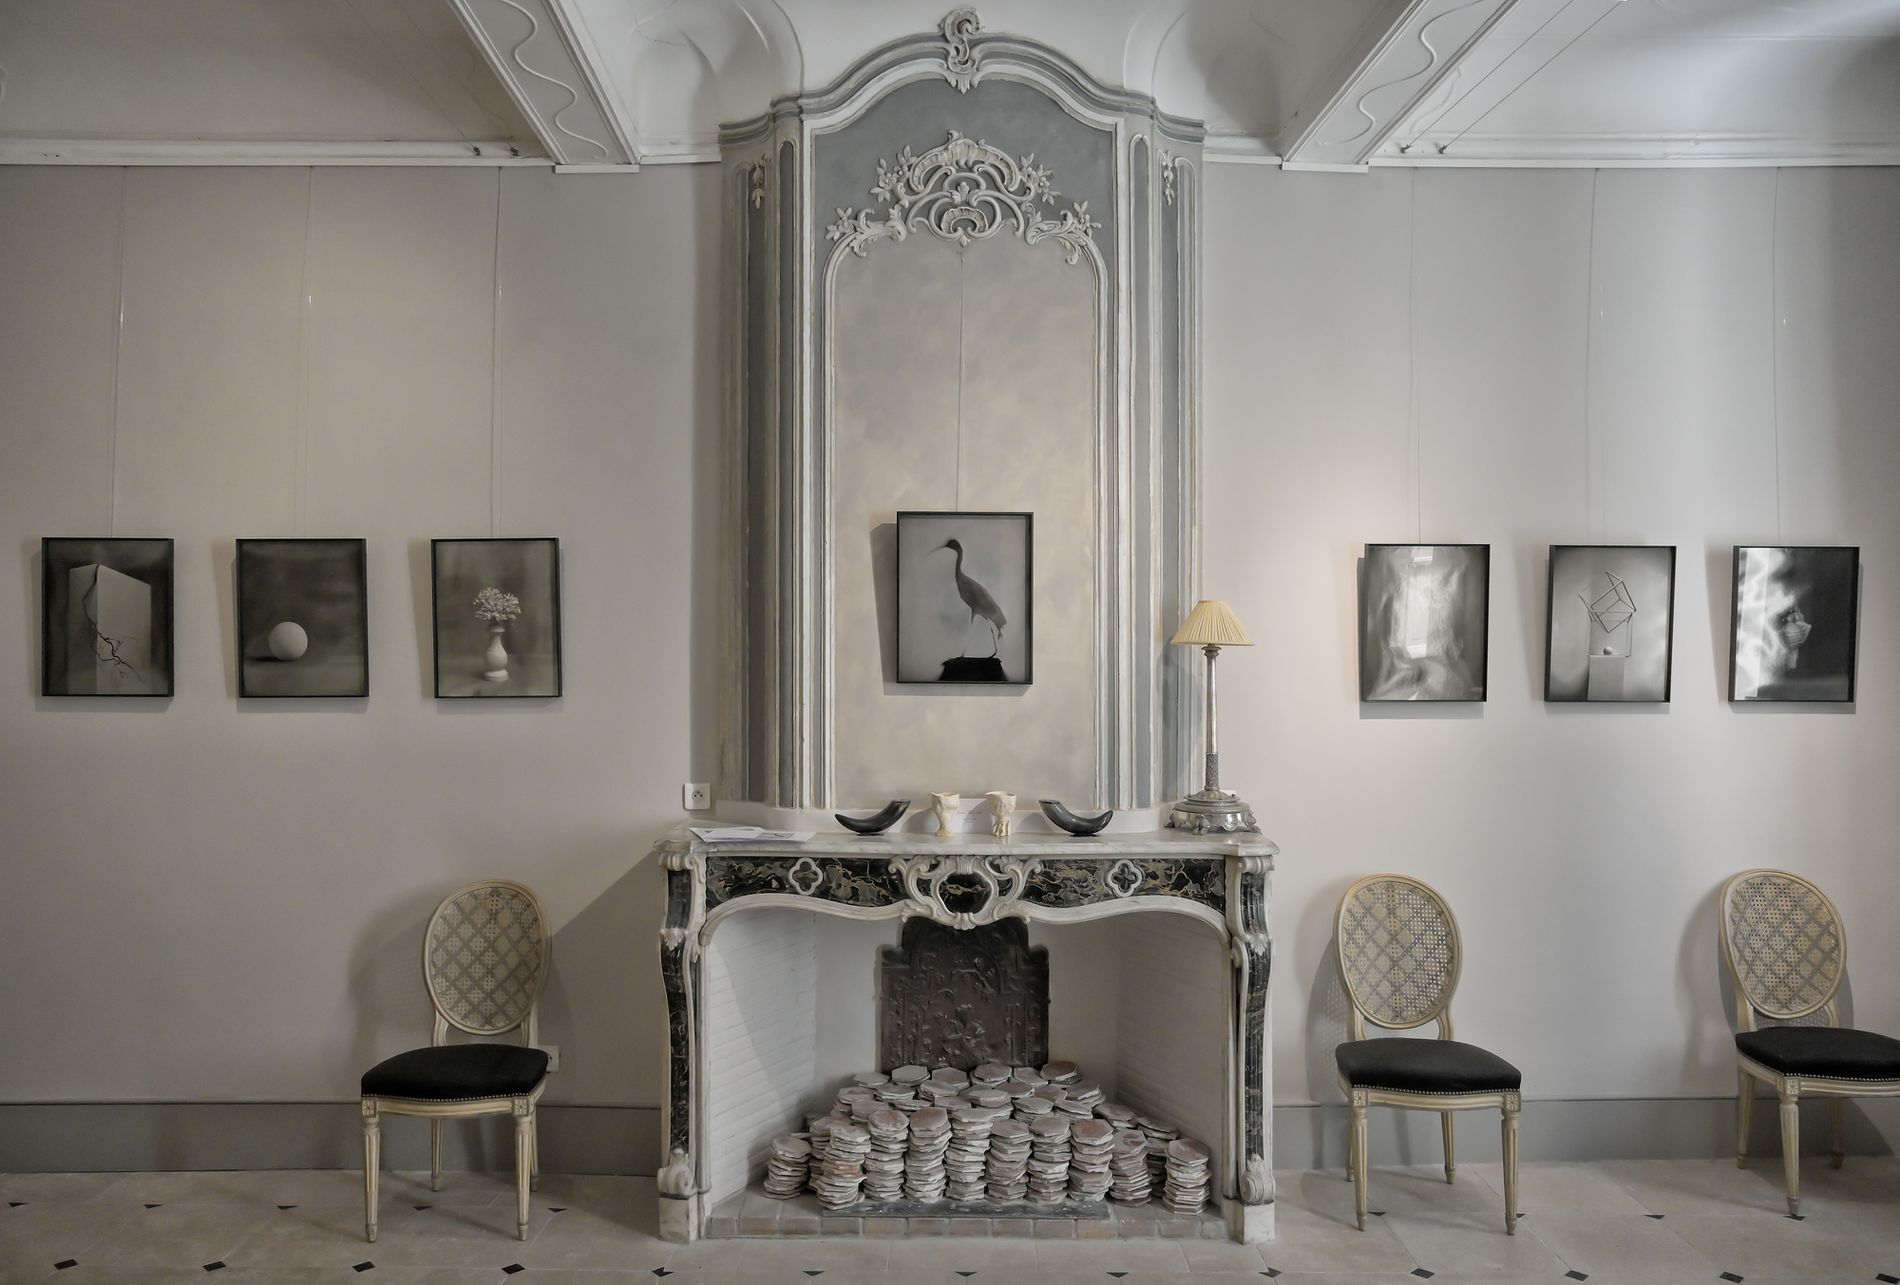
Vintage room
A part of a vintage styled room that has a decorative hearth with a lamp on it and a baroque panel wall in the middle of a plain wall. The wall is decorated by seven framed photos. There are three chairs and we can see part of the floor and the ceiling.
Interior photography taken at an eye-level angle. It's a black and white photo showing part of a vintage styled room that has three chairs, seven framed monochromic photos and a baroque panel wall. The lighting is calm, and the photo is semi-symmetric creating a minimalist atmosphere.
Labels: Fireplace, Indoors, Interior Design, Electrical Device, Switch, Home Decor, Art, Painting, Architecture, Building, Furniture, Living Room, Room, Chair, Lamp, Hearth, baroque-style wall, Floor, Ceiling, walls, framed photo, baroque panel wall, Framed Photos, Baroque panels, Chairs
Camera: NIKON CORPORATION NIKON Z 7
Lens: NIKKOR Z 24-70mm f/4 S
Aperture: F4
Exposure: 1/500 sec
ISO: 1600
Focal length: 26.0 mm